Kew Gardens

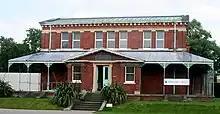
The Marianne North Gallery of Botanic Art

In the southeast corner of Kew Gardens stands the Great Pagoda (by Sir William Chambers), erected in 1762, from a design in imitation of the Chinese "Ta". The lowest of the ten octagonal storeys is in diameter. From the base to the highest point is .